Question: Please indicate a possible affordance area of skis that can be used for carrying
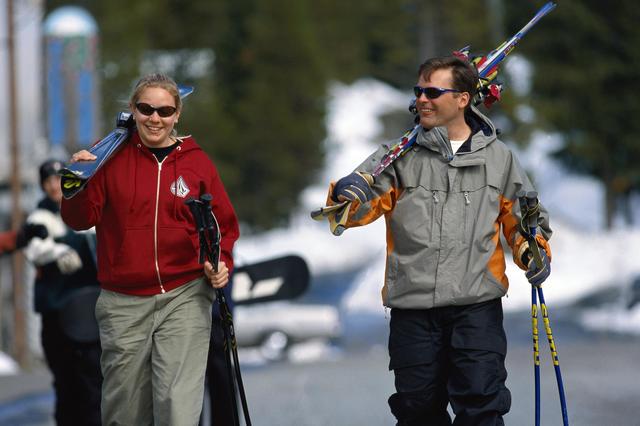
Answer: [57.5, 77, 191.5, 196]